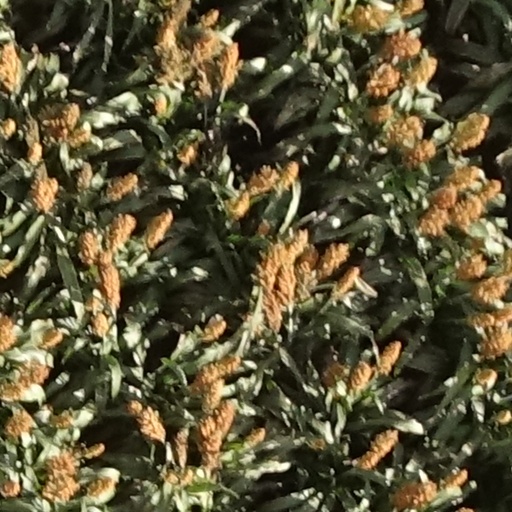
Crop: sorghum